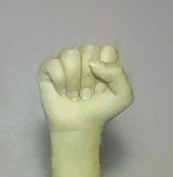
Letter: saad